King's Tavern

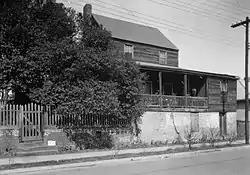
King's Tavern

King's Tavern is a historic building and bar built in 1769 and located in the Natchez On-Top-of-the-Hill Historic District in Natchez, Mississippi. It is listed in the National Register of Historic Places since 1971; and is a contributing property within the Natchez On-Top-of-the-Hill Historic District. As of 2022, it is closed and for sale.